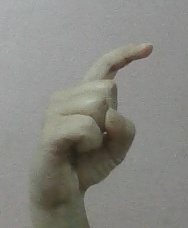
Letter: ra